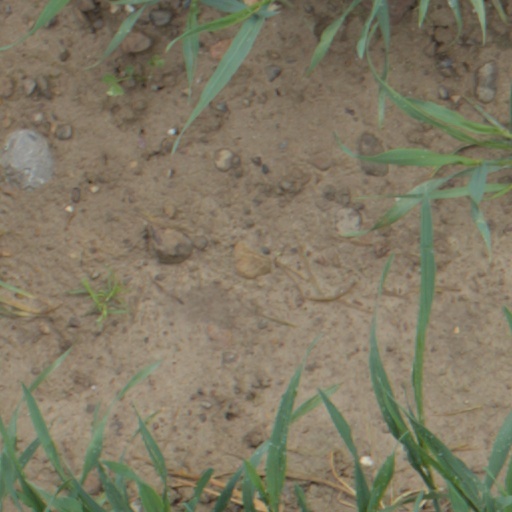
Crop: wheat